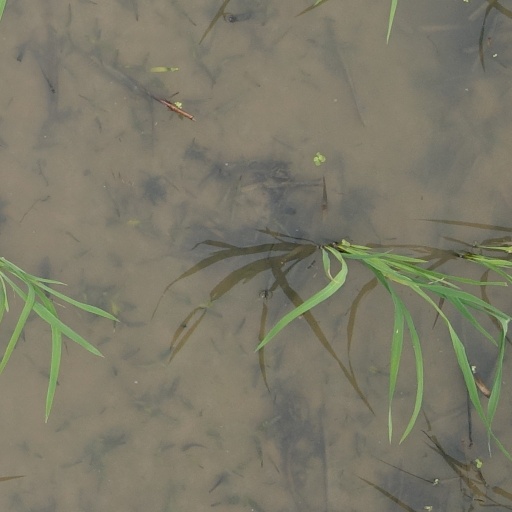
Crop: rice